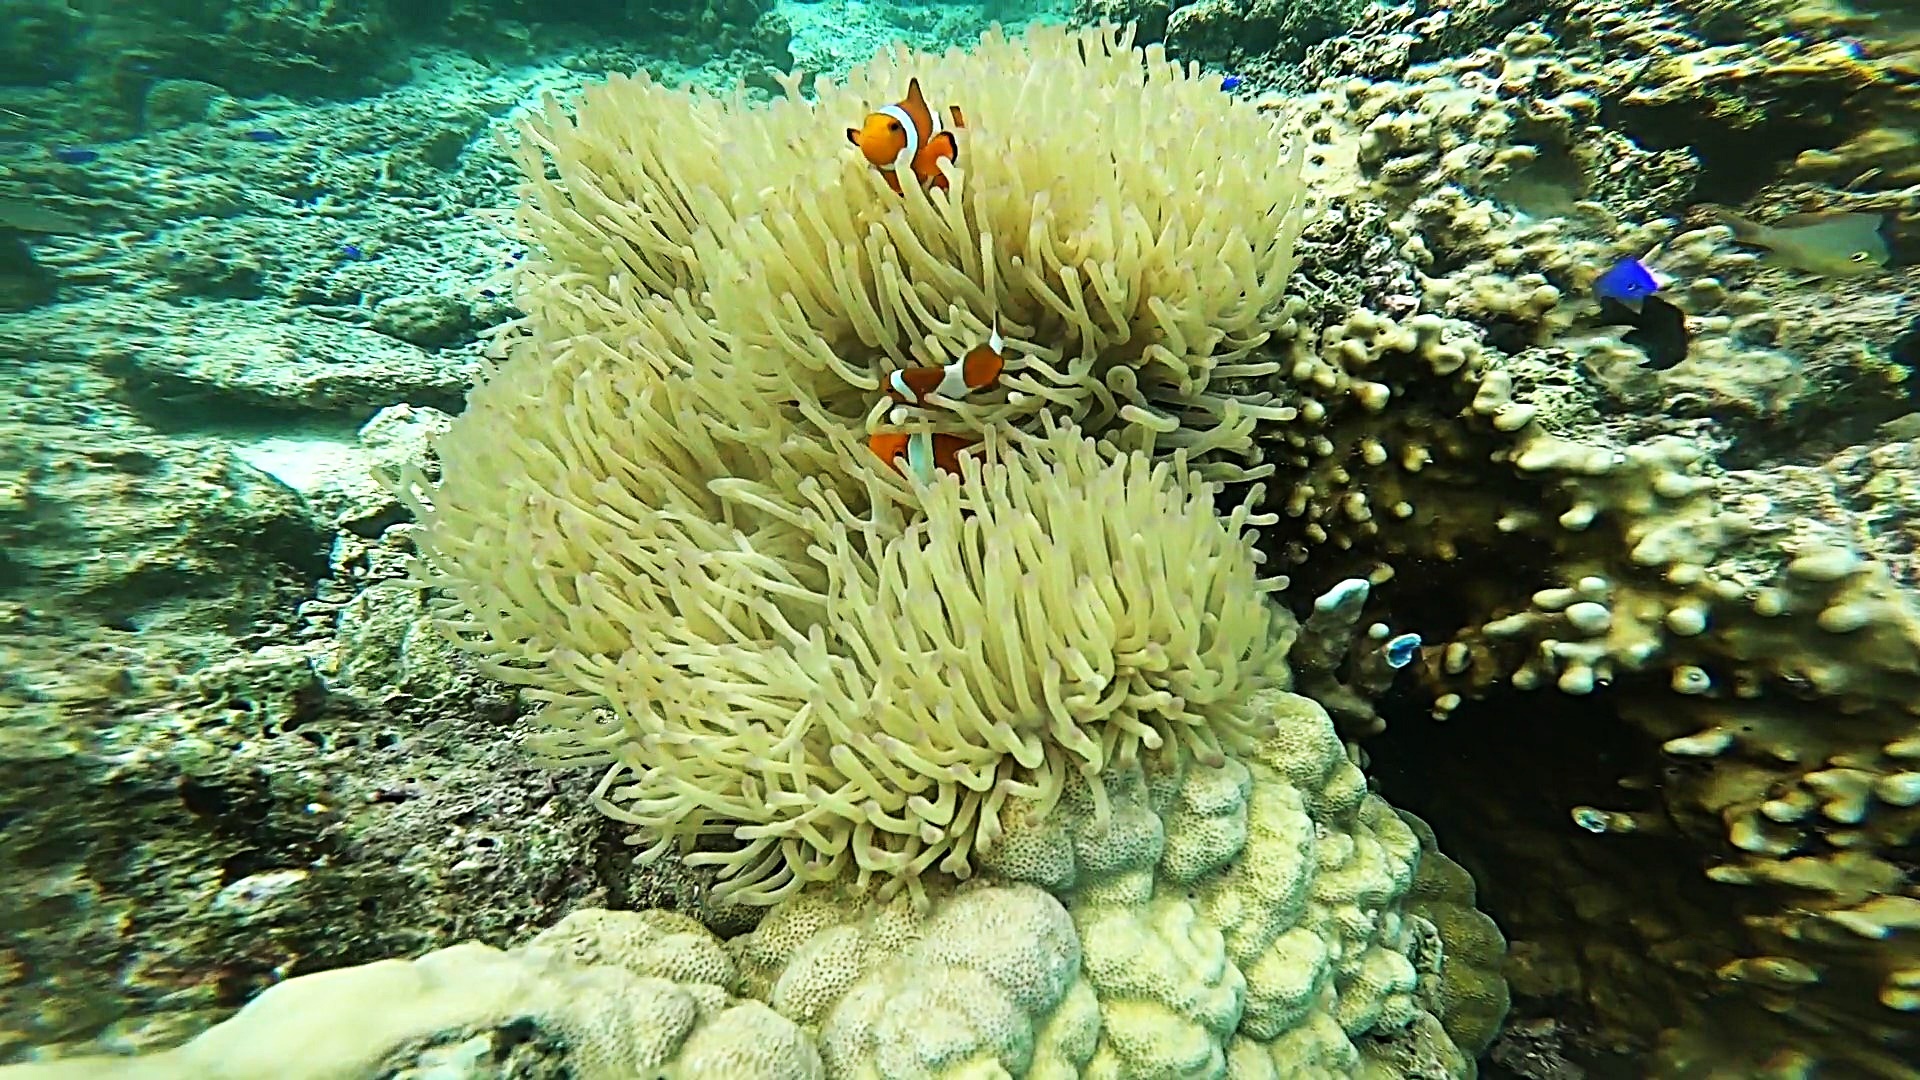
Amphiprion ocellaris (Ocellaris Anemonefish)